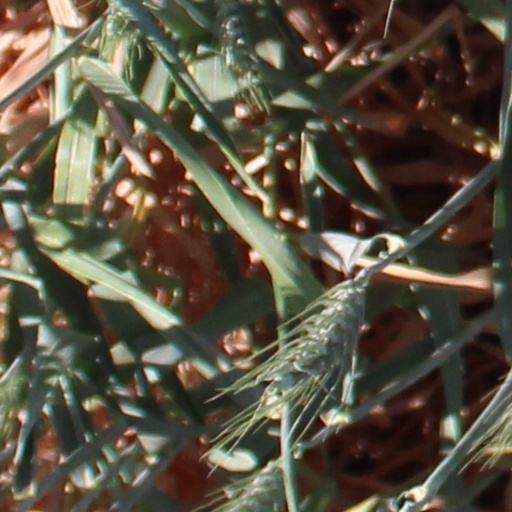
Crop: wheat